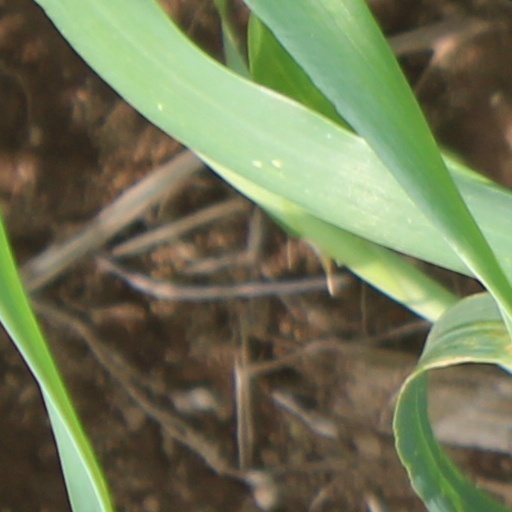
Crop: wheat